Nguyễn Văn Huyền

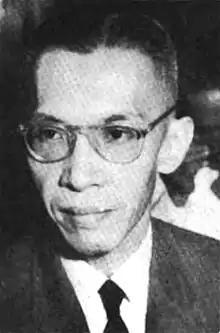
Huyền in 1964

Nguyễn Văn Huyền ( 9 December 1913 – 1995) was a Vietnamese lawyer and politician, who served as the last Vice President of South Vietnam in April 1975. He took the position of Vice President at President Dương Văn Minh's request, who was trying to hold peace talks but held the position for only two days before the fall of South Vietnam on 30 April 1975. He also served as the first President of the Senate of South Vietnam from December 1967 to January 1973. In the last years of his life, he was invited to join the Vietnam Fatherland Front of the unified Socialist Republic of Vietnam as an independent and was elected as a member of its Central Committee's Presidium, where he died in office in 1995.